Resimli Ay

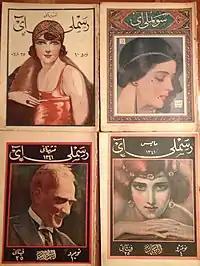
Resimli Ay

In addition to Sabiha and Zekeriya Sertel, the latter general director of the new republic and co-founder of the Istanbul daily "Cumhuriyet", influential intellectuals such as Sabahattin Ali and Suat Derviş, as well as the Marxist-influenced poet Nazim Hikmet were among the authors. Zekeriya Sertel's critical attitude towards the Turkish state within the framework of the republican movement led to his arrest in May 1925, which resulted in the takeover of the financial and editorial management as well as the production of the magazine by his wife Sabiha Sertel. In 1926 the journal was censored by state and was published under the new title "Sevimli Ay" for the following two years. Between 1927 and 1938 the publication of the journal continued under its original title "Resimli Ay" - from now on in Latin scripture - with some interruptions.